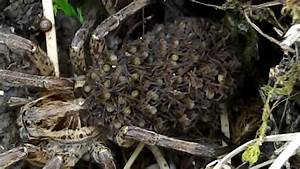
Label: ragno